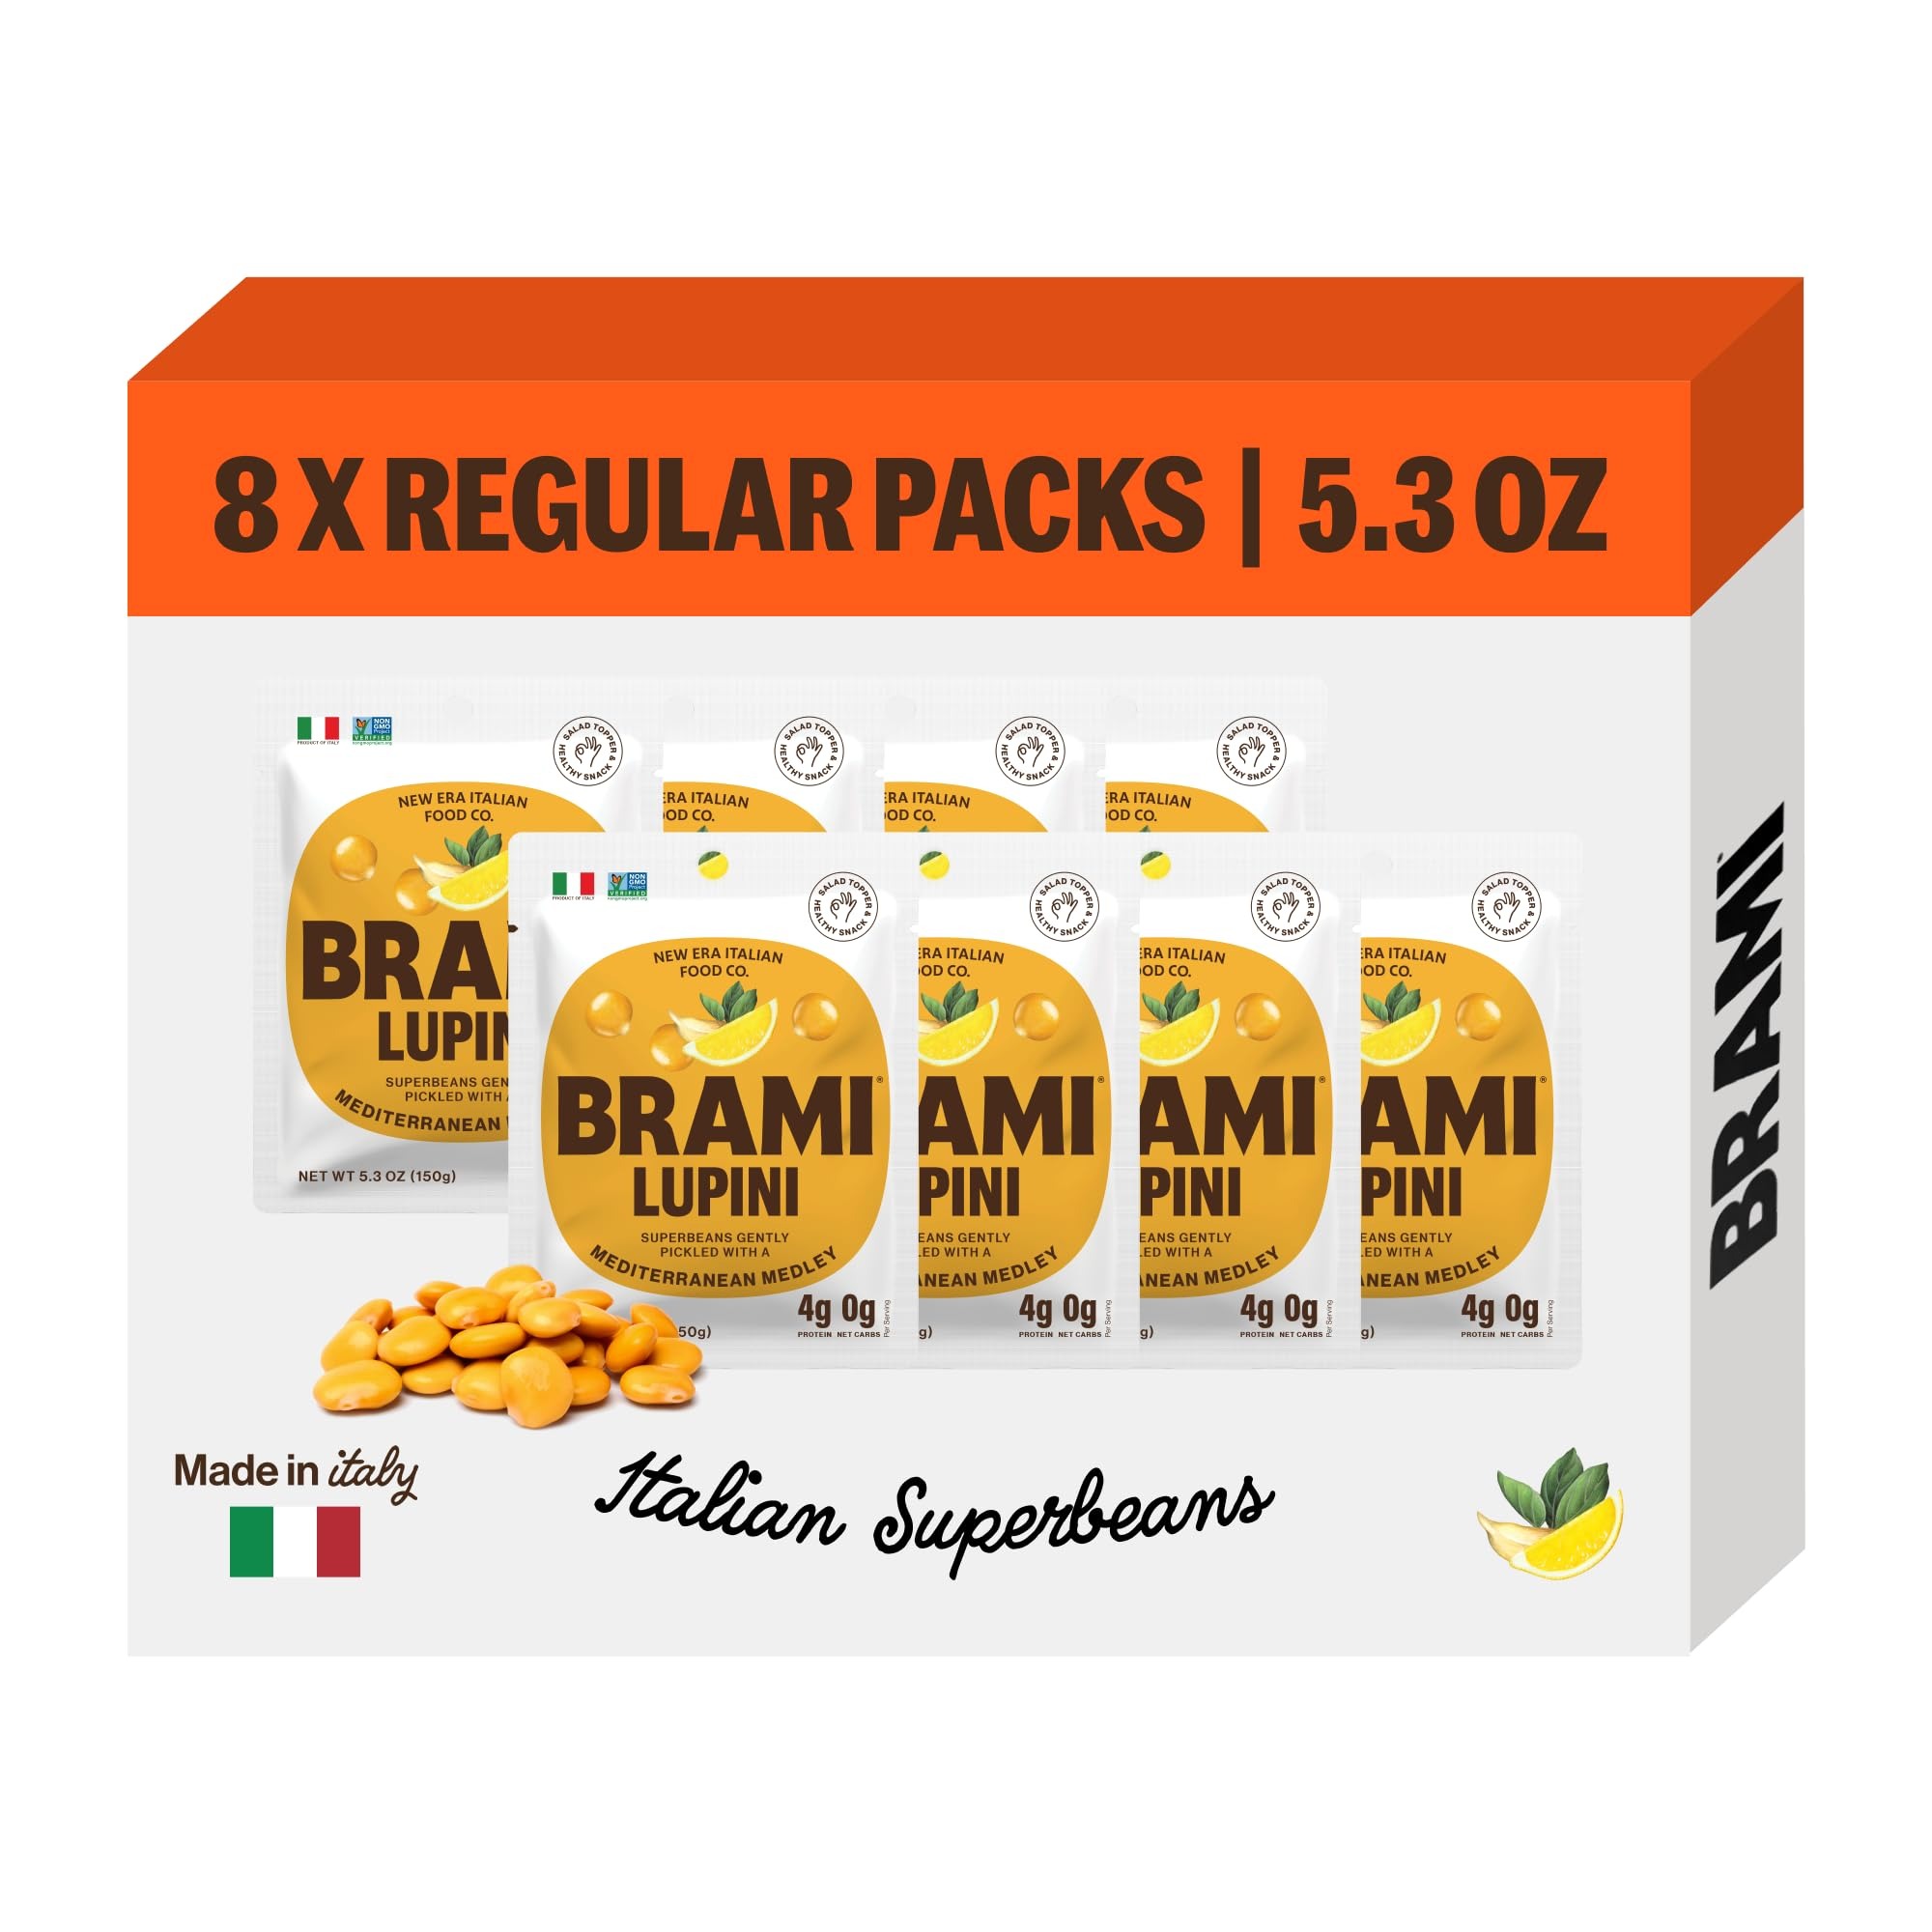
Item Name: Brami Mediterranean Medley Lupini Beans Snack, Non GMO, 5.3 Ounces (Pack Of 8)
Bullet Point: Brami Mediterranean Medley Lupini Beans Snack, Non GMO, 5.3 Ounces (Pack Of 8)
Value: 42.4
Unit: Ounce

Price: 55.99